Meadow knapweed

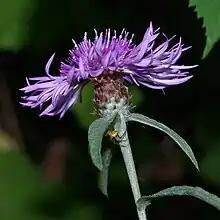
Meadow knapweed in Parksville, British Columbia

Meadow knapweed is a perennial forb that grows to 20–40 inches tall. The branched stems rise above a woody root crown. The seedlings have a tap root, but the mature plants develop a cluster of roots below the root crown. Meadow knapweed reproduces mostly by seed, but its root fragments can resprout after disturbance. The seeds naturally disperse only a few meters, but they can disperse further via animals, humans, vehicles, or water.